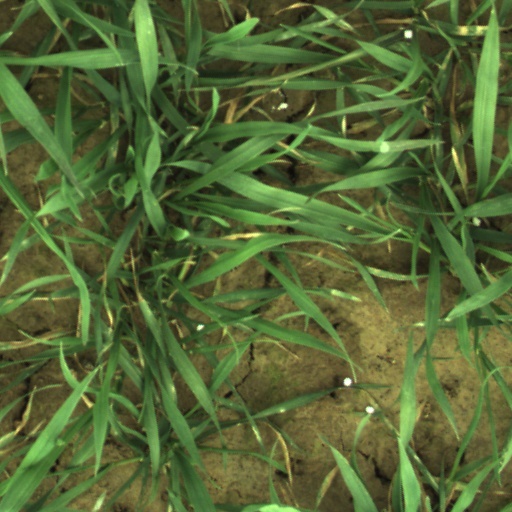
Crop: wheat